Antone Smith

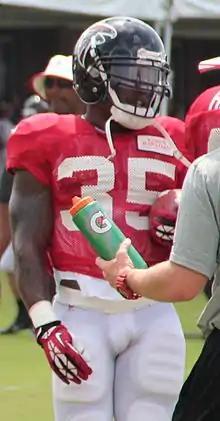
Smith with the Atlanta Falcons in 2014

Antone Smith (born September 17, 1985) is an American former professional football player who was a running back in the National Football League (NFL). He played college football for the Florida State Seminoles. Smith was signed by the Detroit Lions as an undrafted free agent in 2009. He has also been a member of the Minnesota Vikings, Houston Texans, Atlanta Falcons, Chicago Bears, New York Jets, and Tampa Bay Buccaneers.